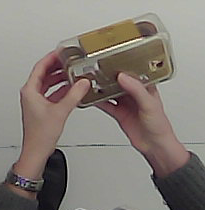
Product: rocher_chocolate